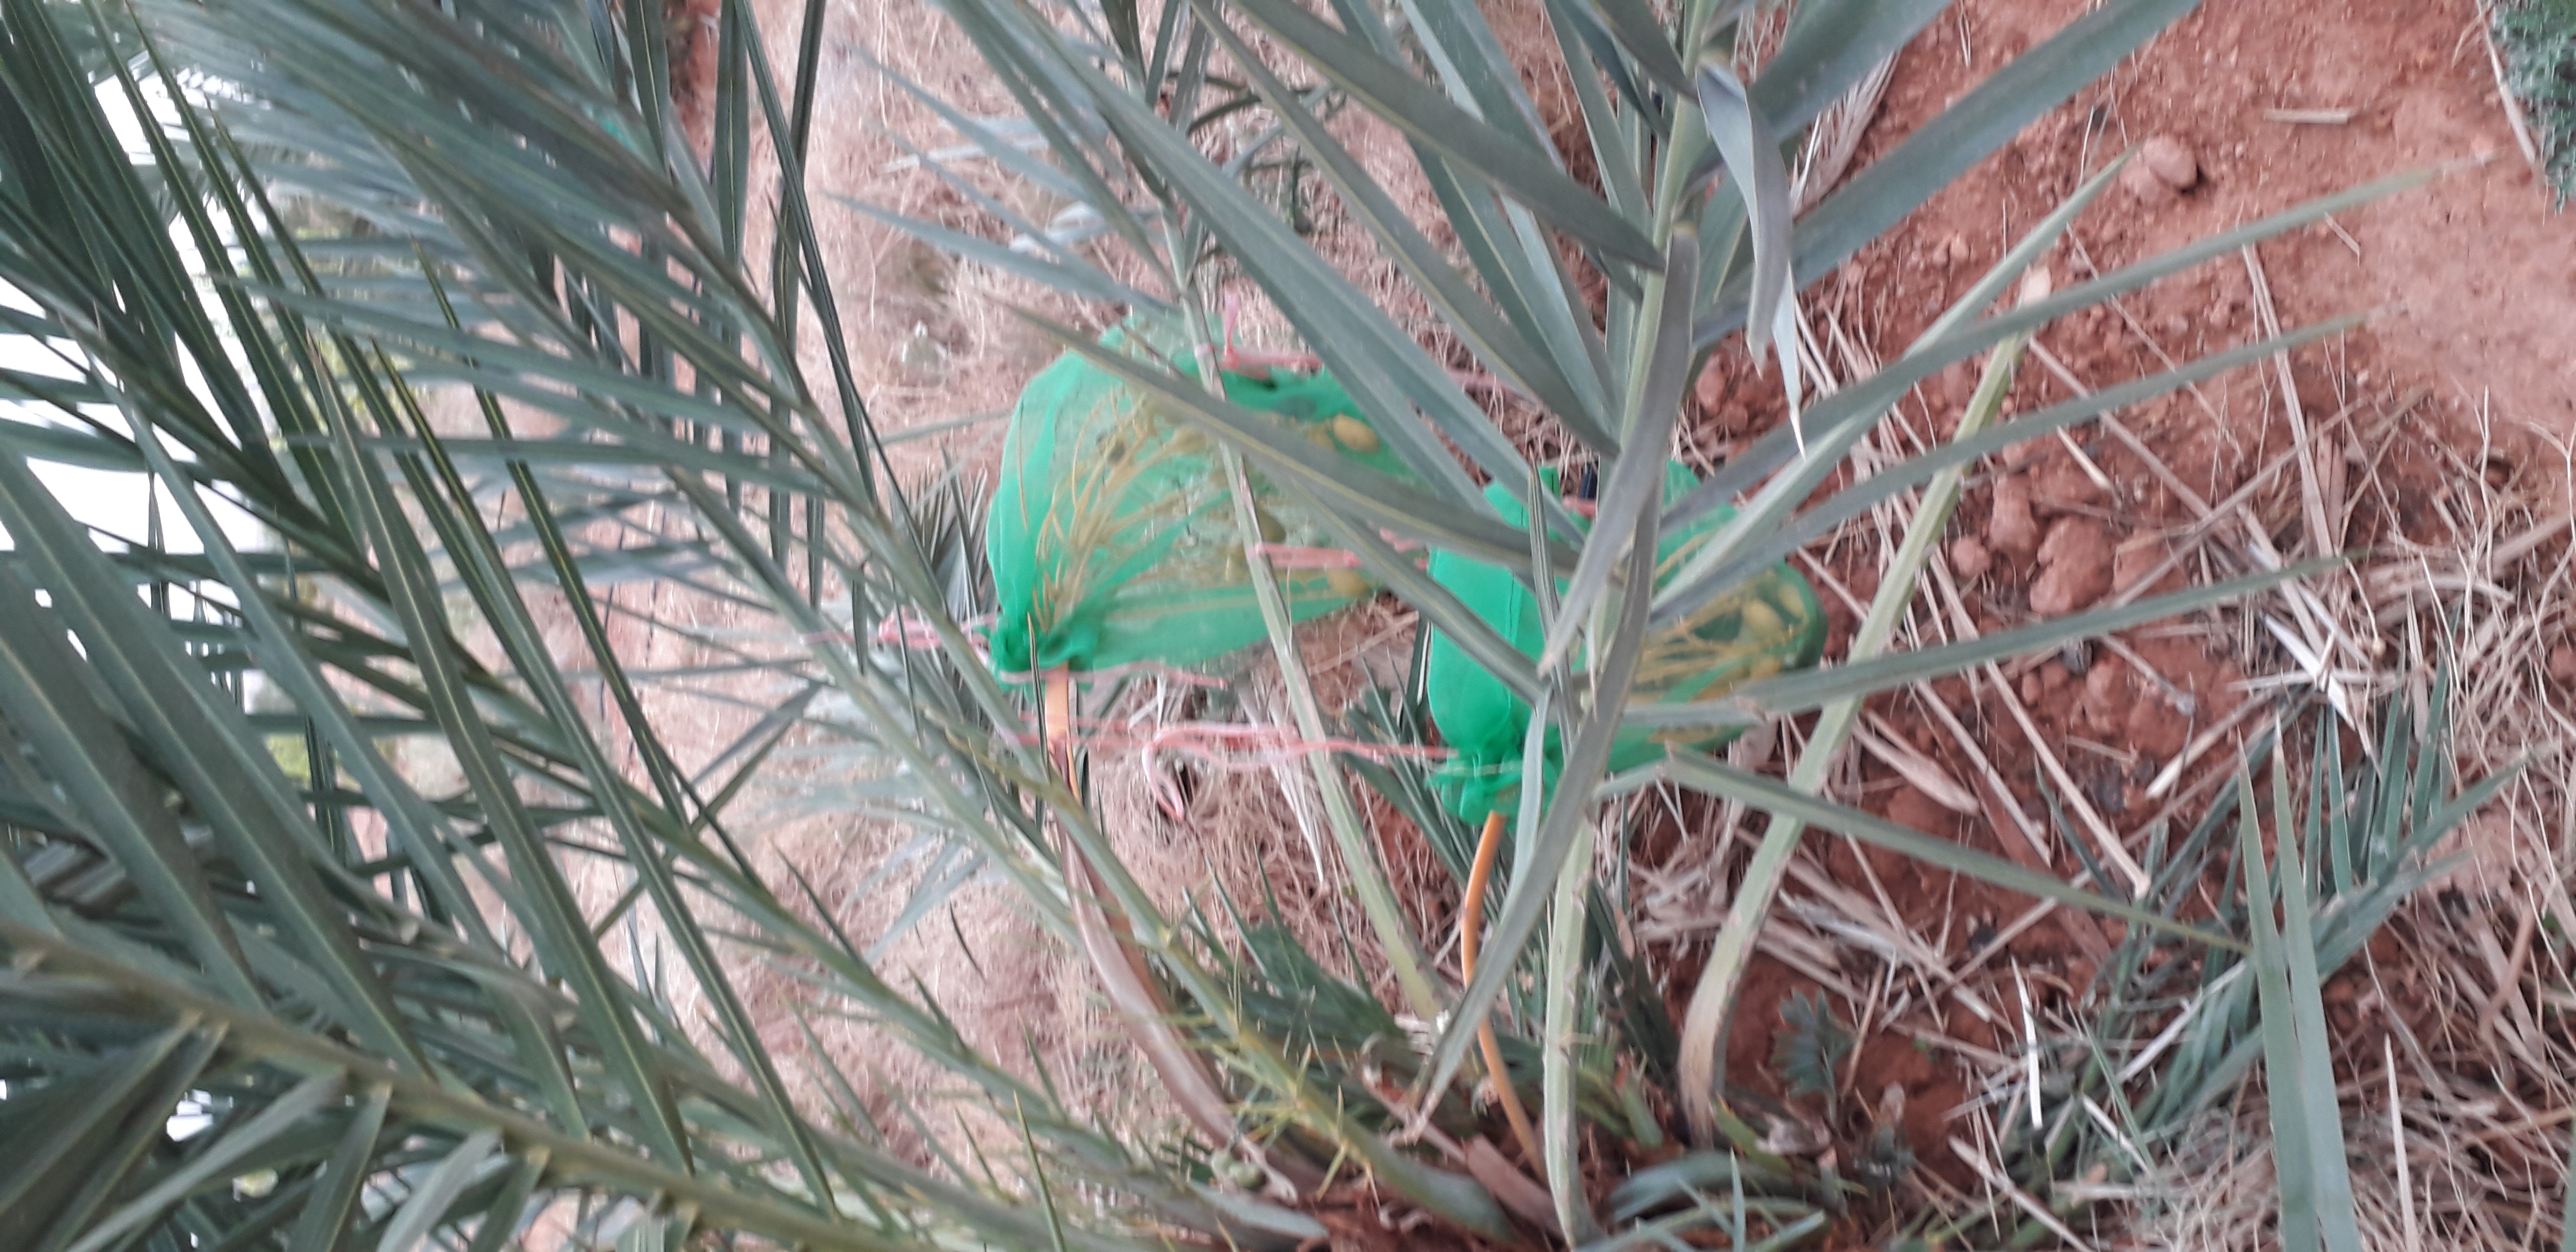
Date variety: Boumajhoul